Ephraim Francis Baldwin

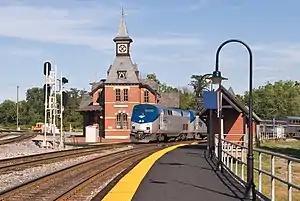
B&O station at Point of Rocks, Maryland, designed by E.F. Baldwin, built 1873.

Ephraim Francis Baldwin (October 4, 1837 – January 20, 1916) was an American architect, best known for his work for the Baltimore and Ohio Railroad and for the Roman Catholic Church.